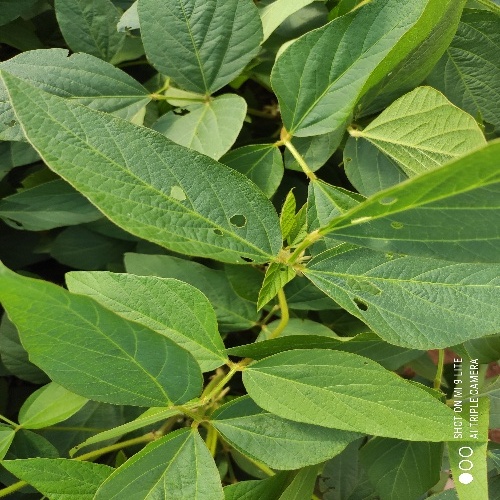
Label: Diabrotica_speciosa